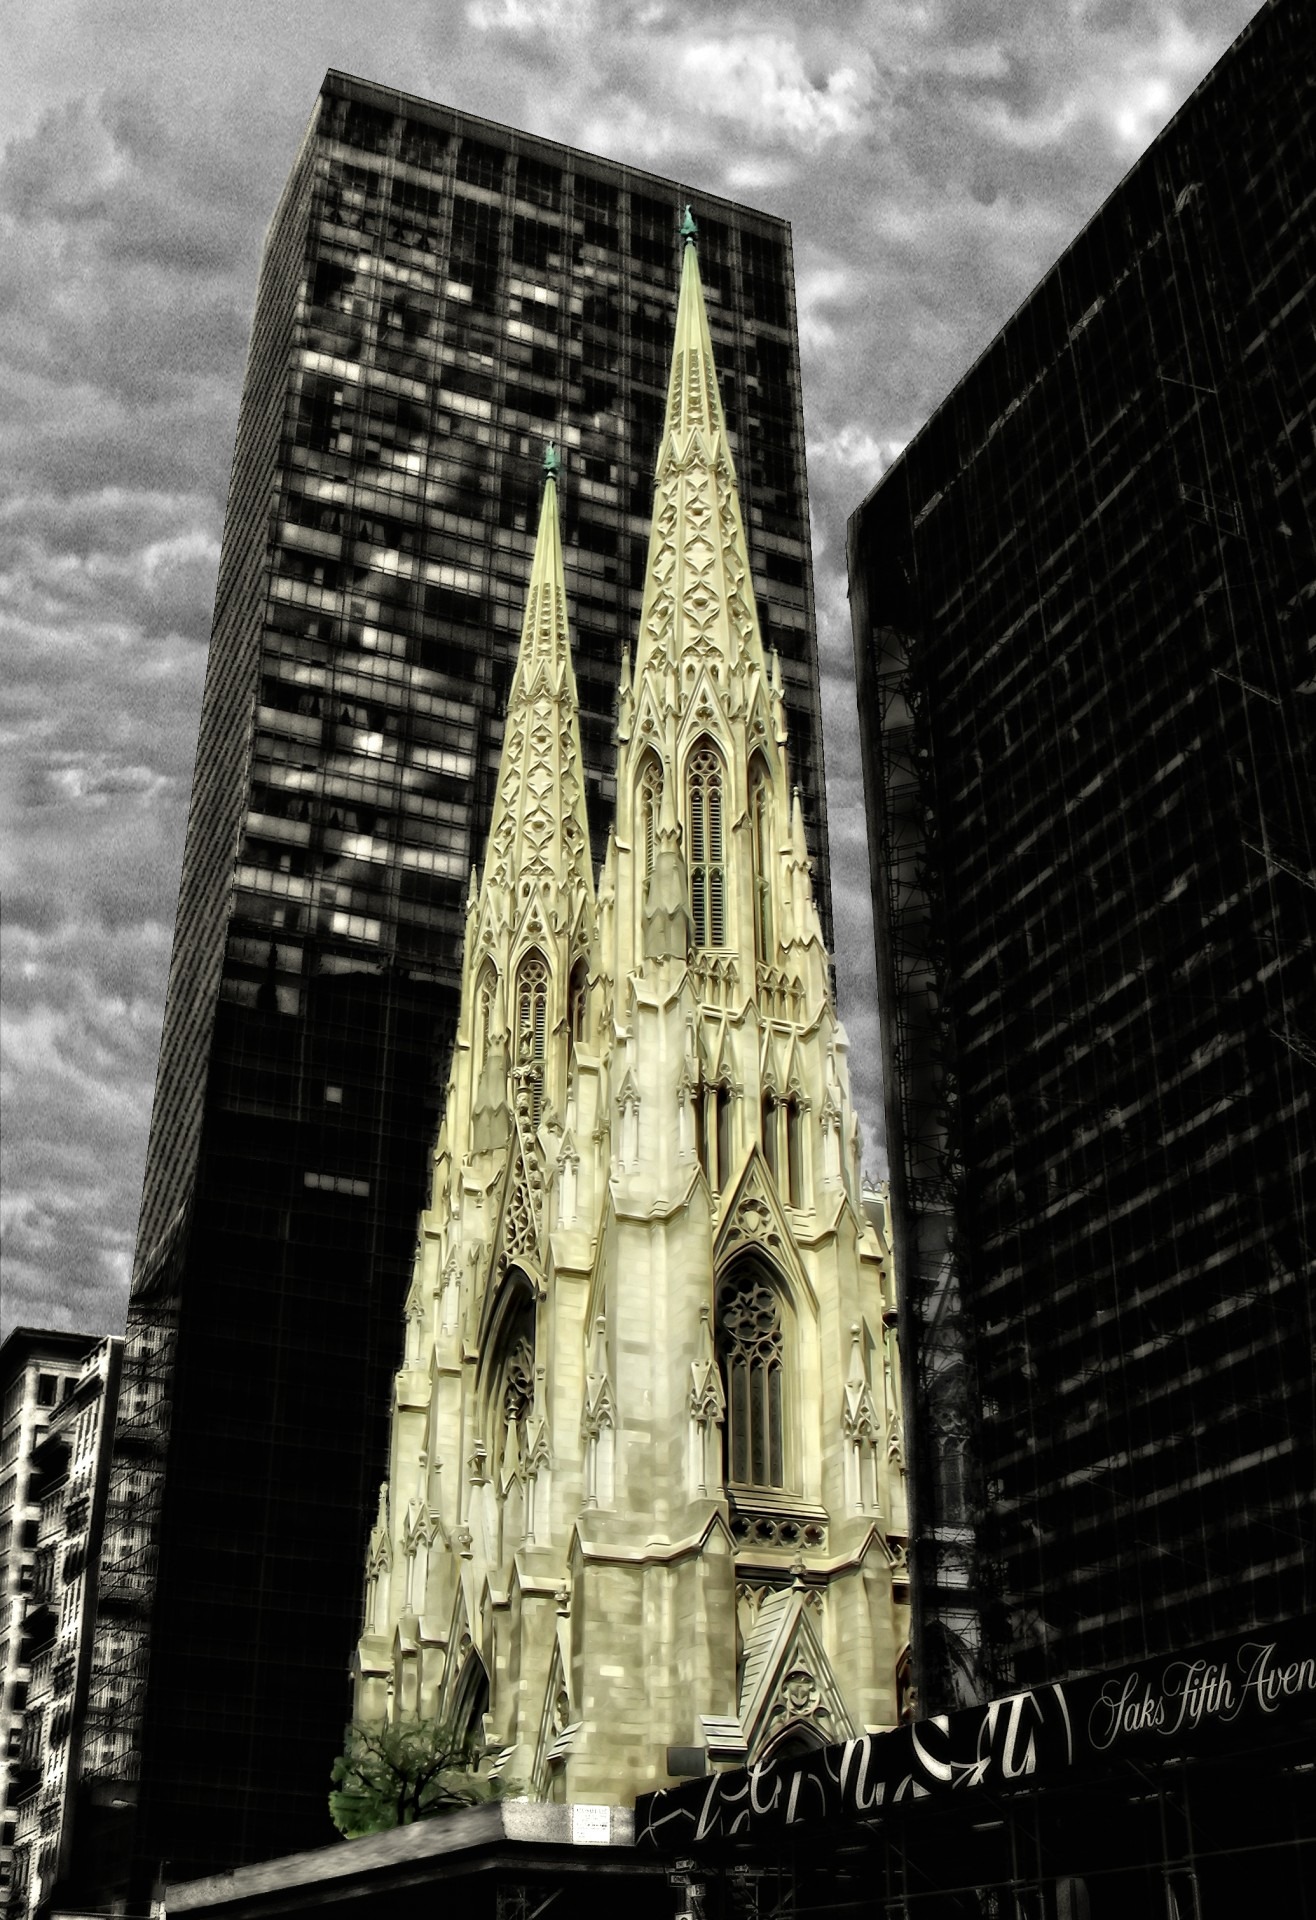
black and white, architecture, skyscraper, new york, cityscape, tower, landmark, facade, church, monochrome, united states, symmetry, rockefeller center, metropolis, archbishop, neo gothic, monochrome photography, ivory carving